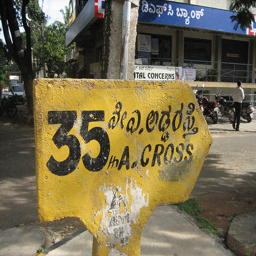
An old yellow sign says 35 a cross.
A yellow sign on a pole next to a street.
A sign that is on the side of a street.
A yellow, weathered sign points down the street of a location as motorcycles are parked across the street.
Yellow concrete sign with the # 35 and another sign behind saying fatal concerns.